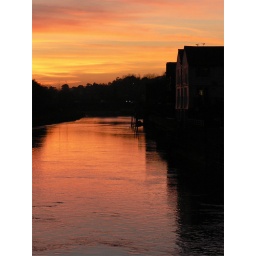
Sunset over the river Arun, taken from main road bridge in Arundel.Unretouched.